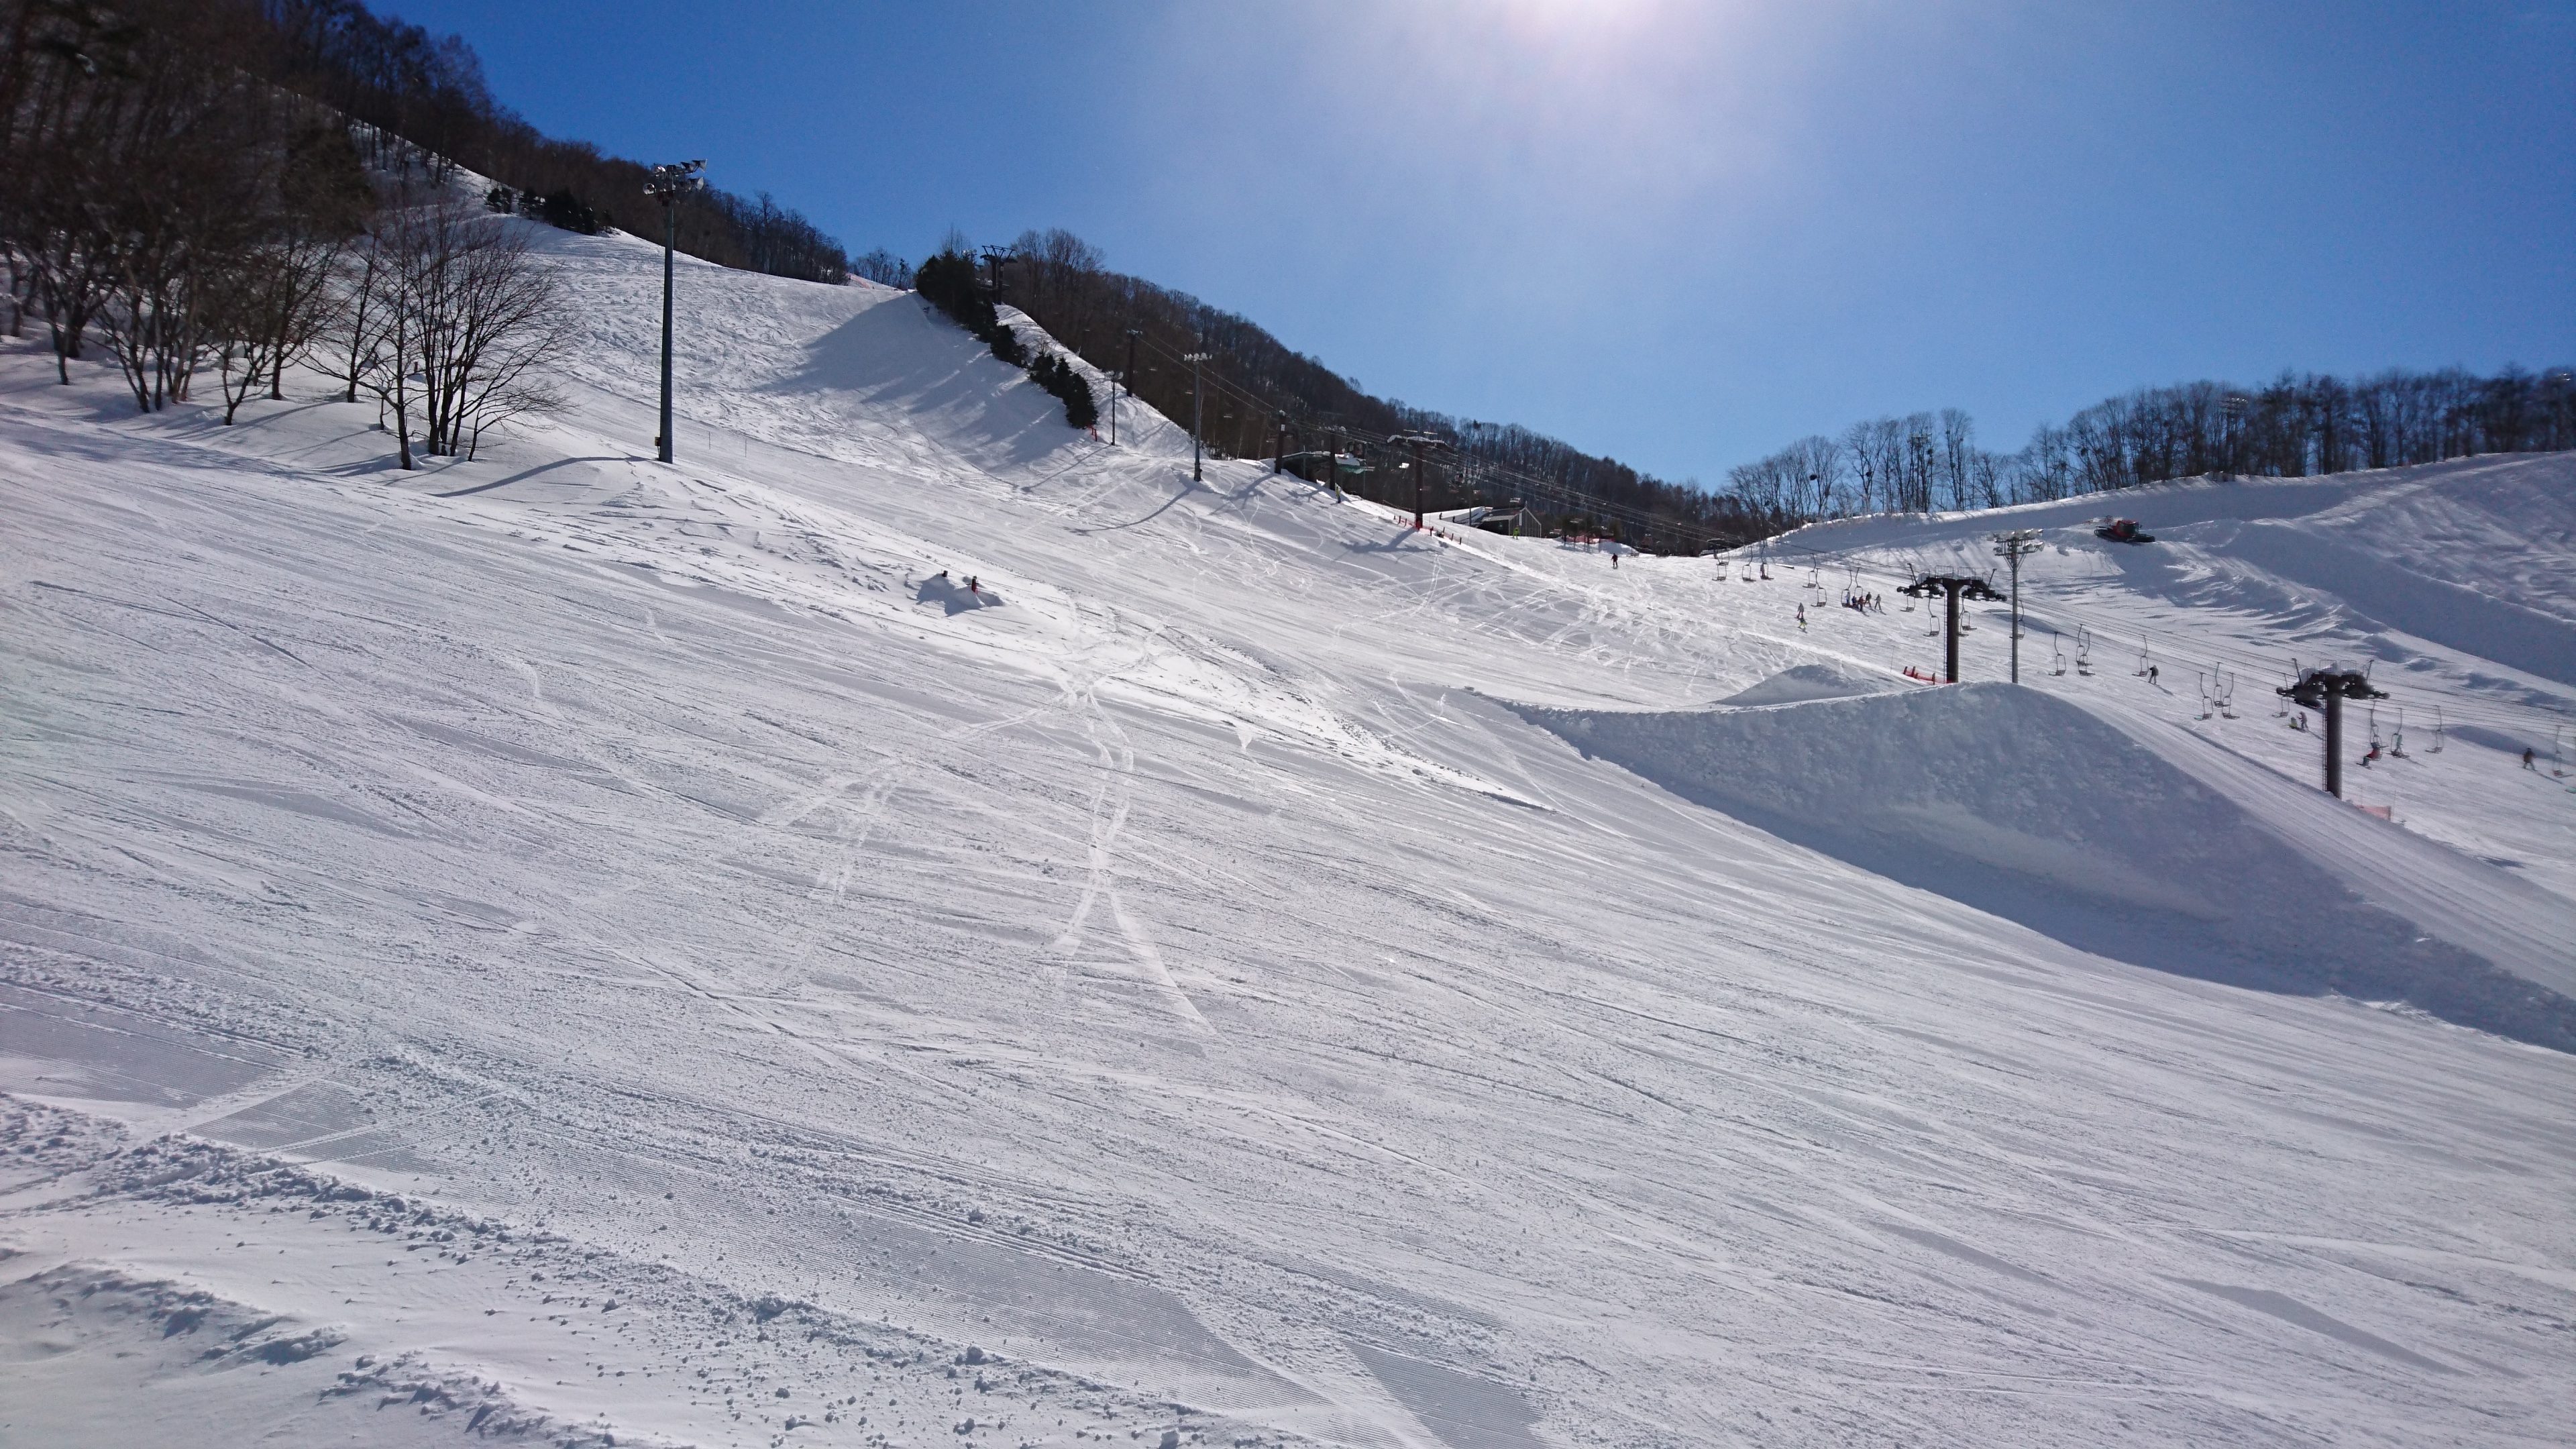
mountain, snow, winter, mountain range, weather, skiing, season, sports equipment, winter sport, sports, resort, ski, piste, ski touring, nordic skiing, ski mountaineering, ski equipment, alpine skiing, geological phenomenon, snow board, snow snowboard